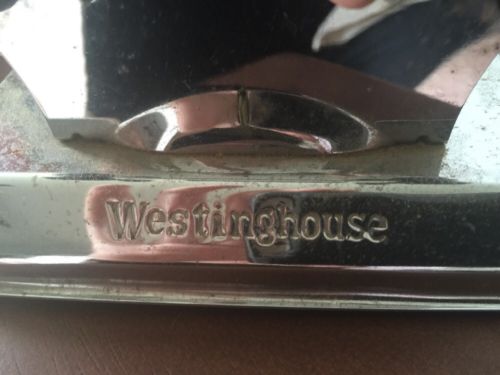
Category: toaster